Angel

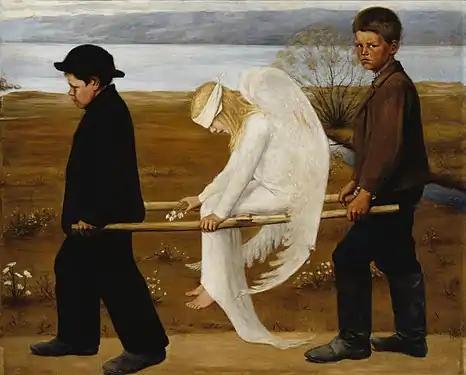
"The Wounded Angel", Hugo Simberg, 1903, voted Finland's "national painting" in 2006

Angels in art are often identified with bird wings, halos, and divine light. They are usually shaped like humans of extraordinary beauty, though this is not always the case sometimes, they are portrayed as being frightening or inhuman.